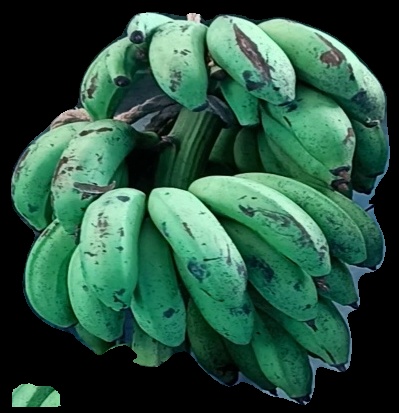
Variety: rasbale
Grade: grade2